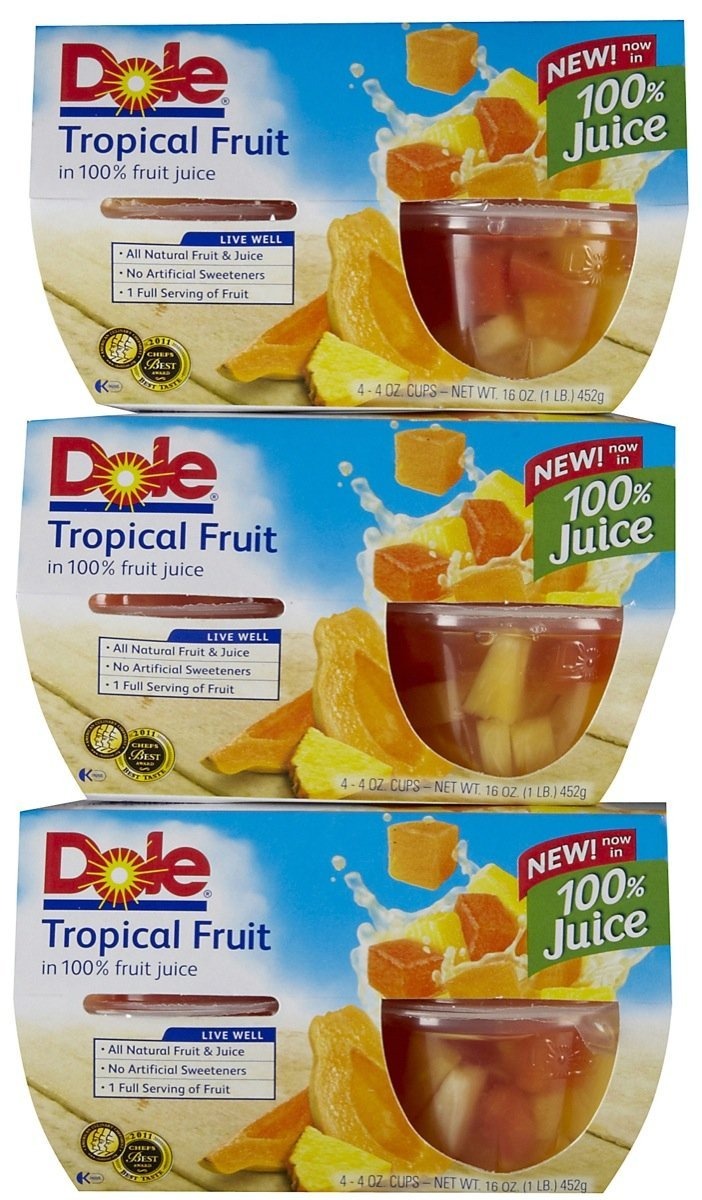
Item Name: Dole 100% Tropical Fruit Juice - 4 oz - 4 ct
Bullet Point 1: Live well: all natural fruit, good source of vitamin a & c, 80 calories.
Bullet Point 2: American culinary chefsbest 2009 chefs best award best taste
Product Description: One serving = 1 1/2 fruit exchanges.. The chefsbest award for best taste is awarded to the brand rated highest overall among leading brands by independent professional chefs..
Value: 4.0
Unit: Count

Price: 3.48